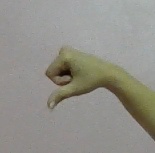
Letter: waw